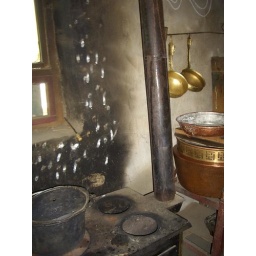
Tibetan kitchen with stove fueled by yak dung